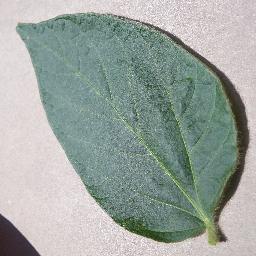
Label: Soybean___healthy